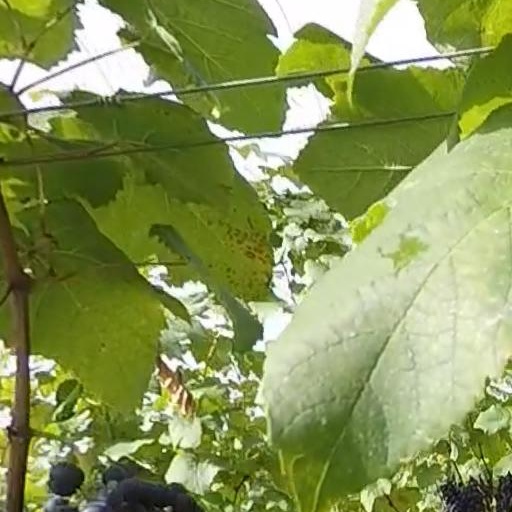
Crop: grape